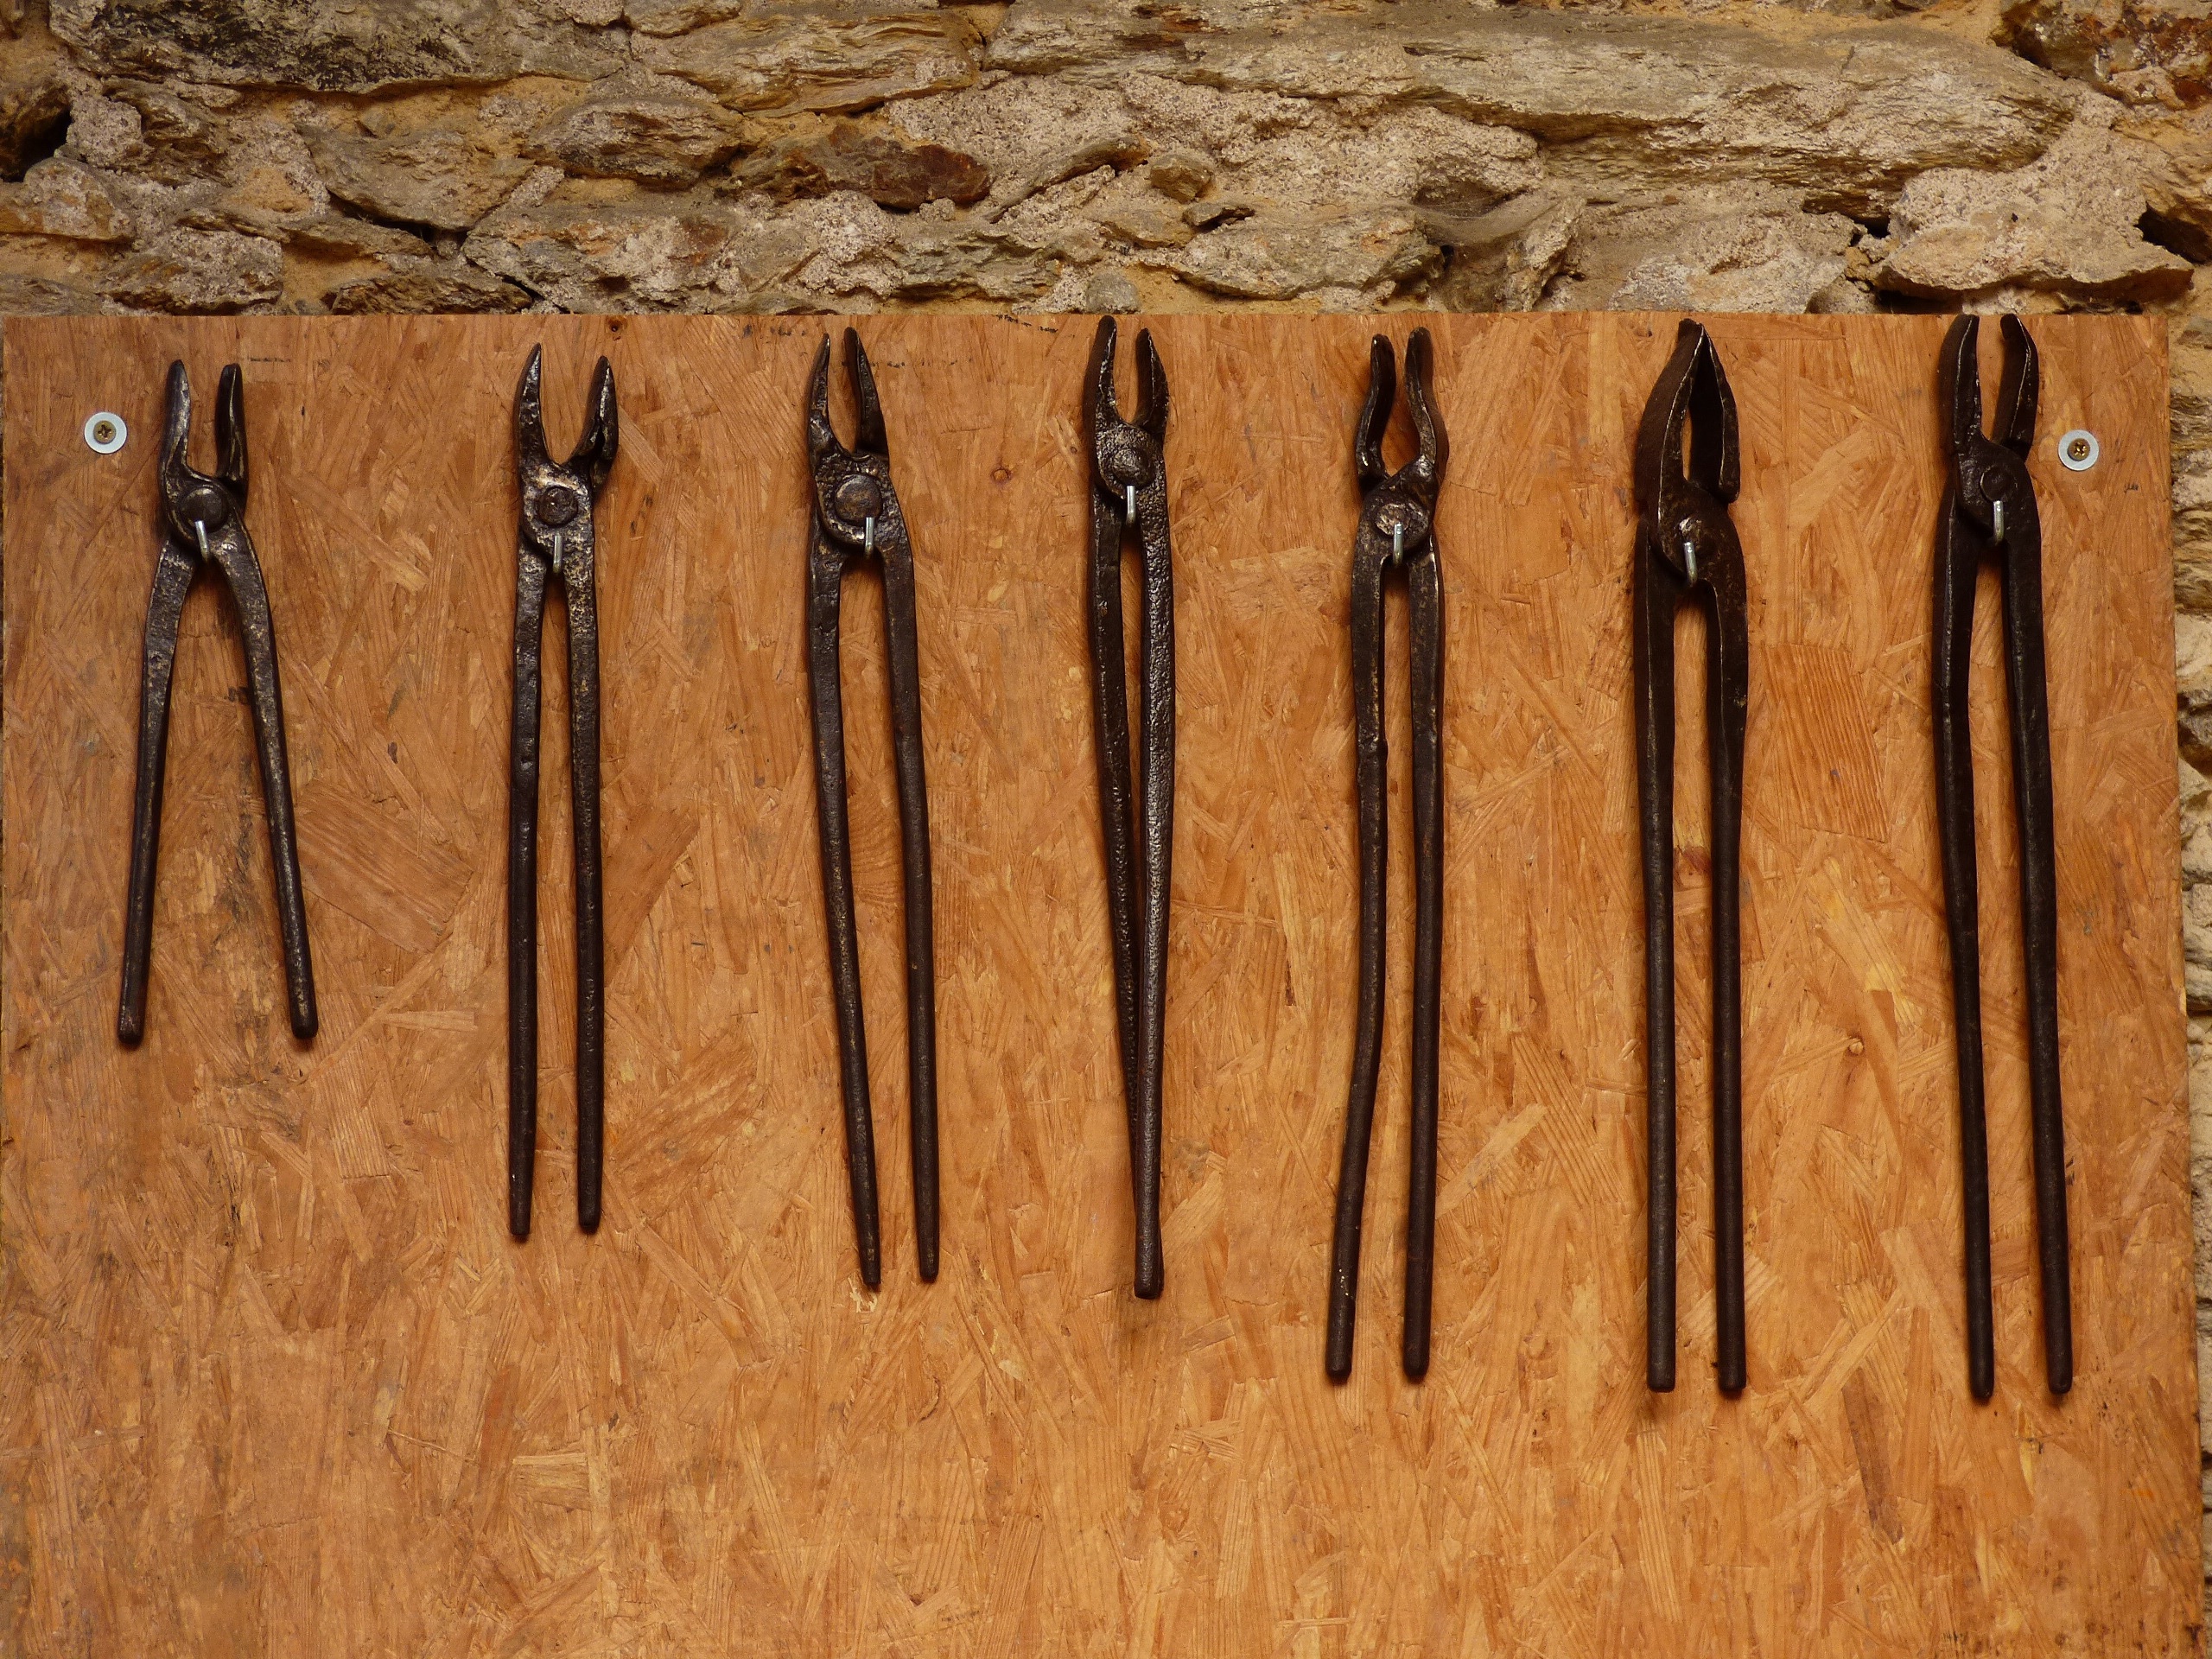
wood, field, formation, interior design, tools, carving, tradition, tongs